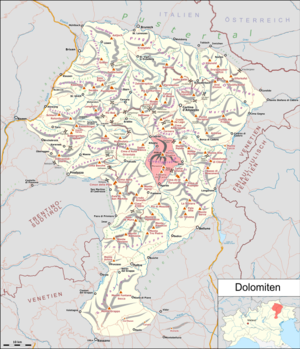
La Civetta est un sommet des Alpes culminant à 3 220 mètres dans les Dolomites, en Italie. Au sens large, la Civetta est un groupe montagneux des Dolomites.
Les Dolomites constituent un massif montagneux des Préalpes orientales méridionales qui s'élève en Italie, à part environ égale entre le Trentin-Haut-Adige et la Vénétie. Il culmine à 3 343 mètres d'altitude à la Marmolada. Massif à géomorphologie bigarrée, il est caractérisé par une abondance de dolomie, roche sédimentaire carbonatée.